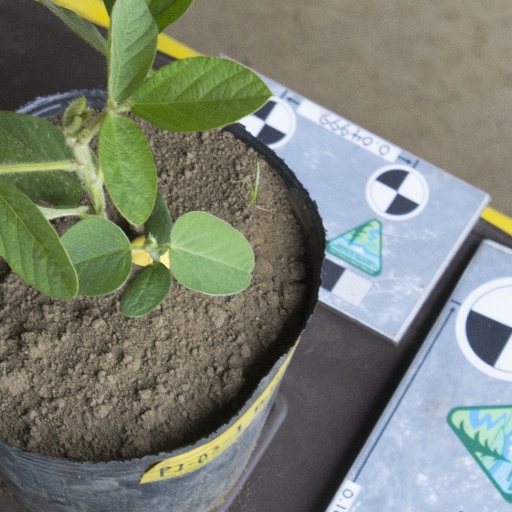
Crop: soybean